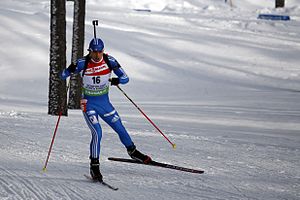
Anton Sjipulin
Anton Sjipulin i mændenes 10 km sprint ved World Cup stævnet i Kontiolahti (Finland), d. 13. marts 2010
Anton Vladimirovitj Sjipulin er en russisk skiskytte.